Western long-beaked echidna

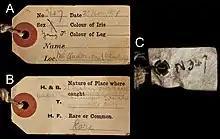
Collection label reading "Mt Anderson", associated with a western long-beaked echidna (click to enlarge)

The Tring Collection of the British Museum of Natural History includes a western long-beaked echidna, with a collection label noting its collection by John T. Tunney in 1901. Curiously, the location of collection is noted as Mount Anderson, in the Kimberley region of north-west Australia. However, this species is otherwise thought to be extinct for millennia in Australia; the only other specimens of "Zaglossus" from Australia are fossils dated to the Pleistocene period.